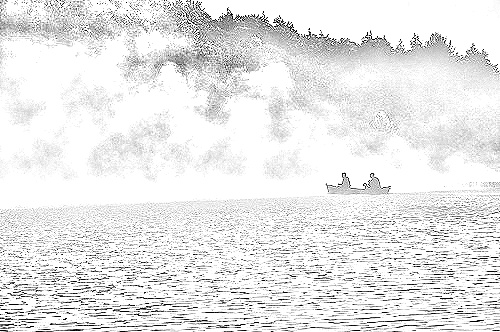
Portrait style: Sketch Portrait